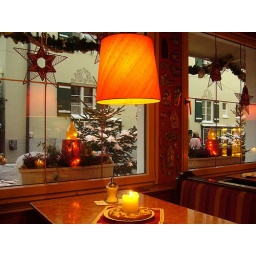
under orange lamp